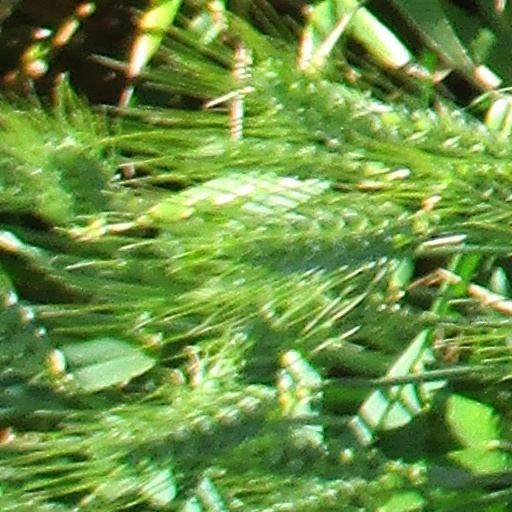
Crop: wheat